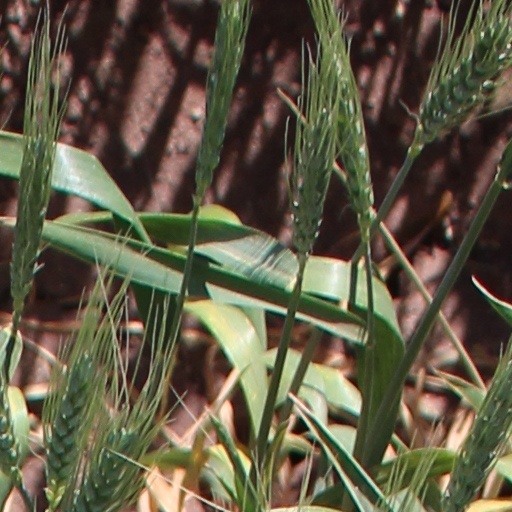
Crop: wheat